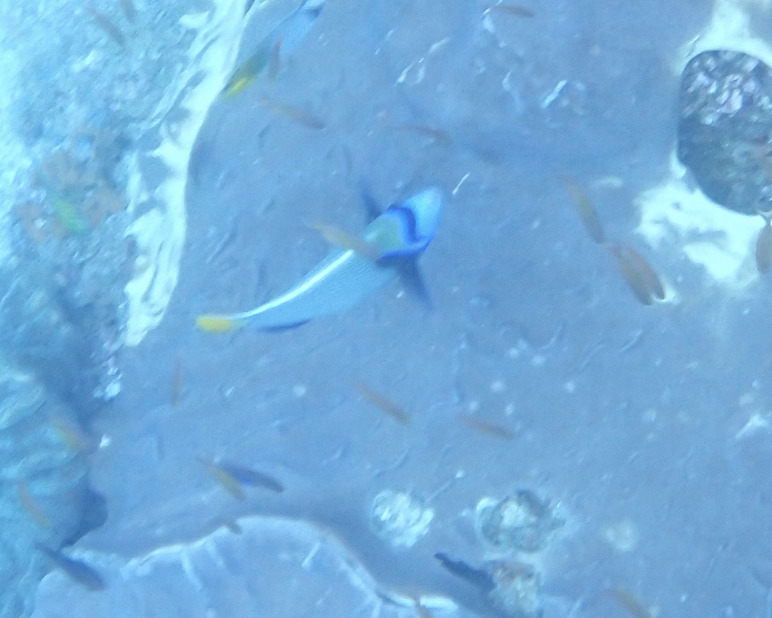
Pomacanthus imperator (Emperor Angelfish)